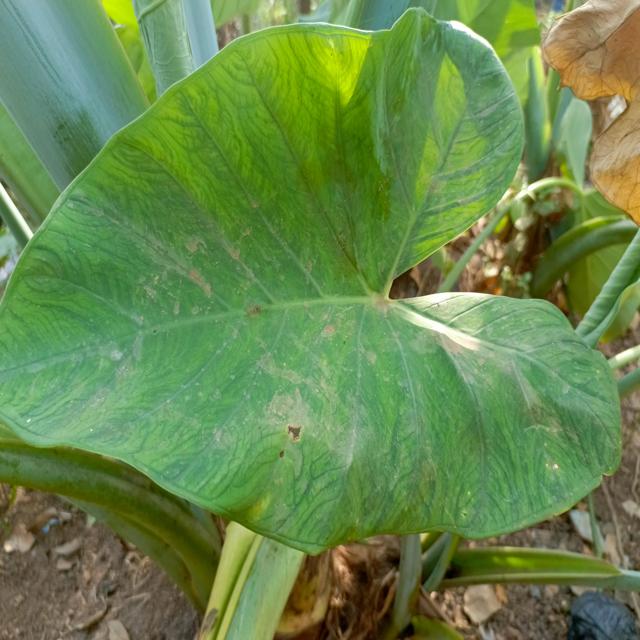
Label: Early_Blight